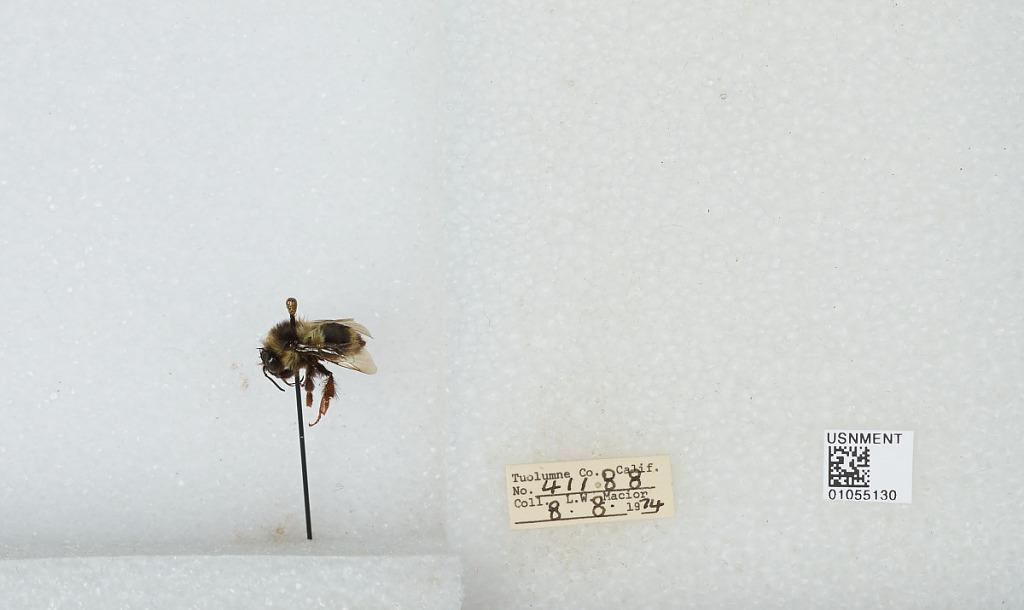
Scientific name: Bombus bifarius nearcticus
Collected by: L. Macior
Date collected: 1974-8-8
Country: United States
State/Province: California
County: Tuolumne
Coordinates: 38.02, -119.93